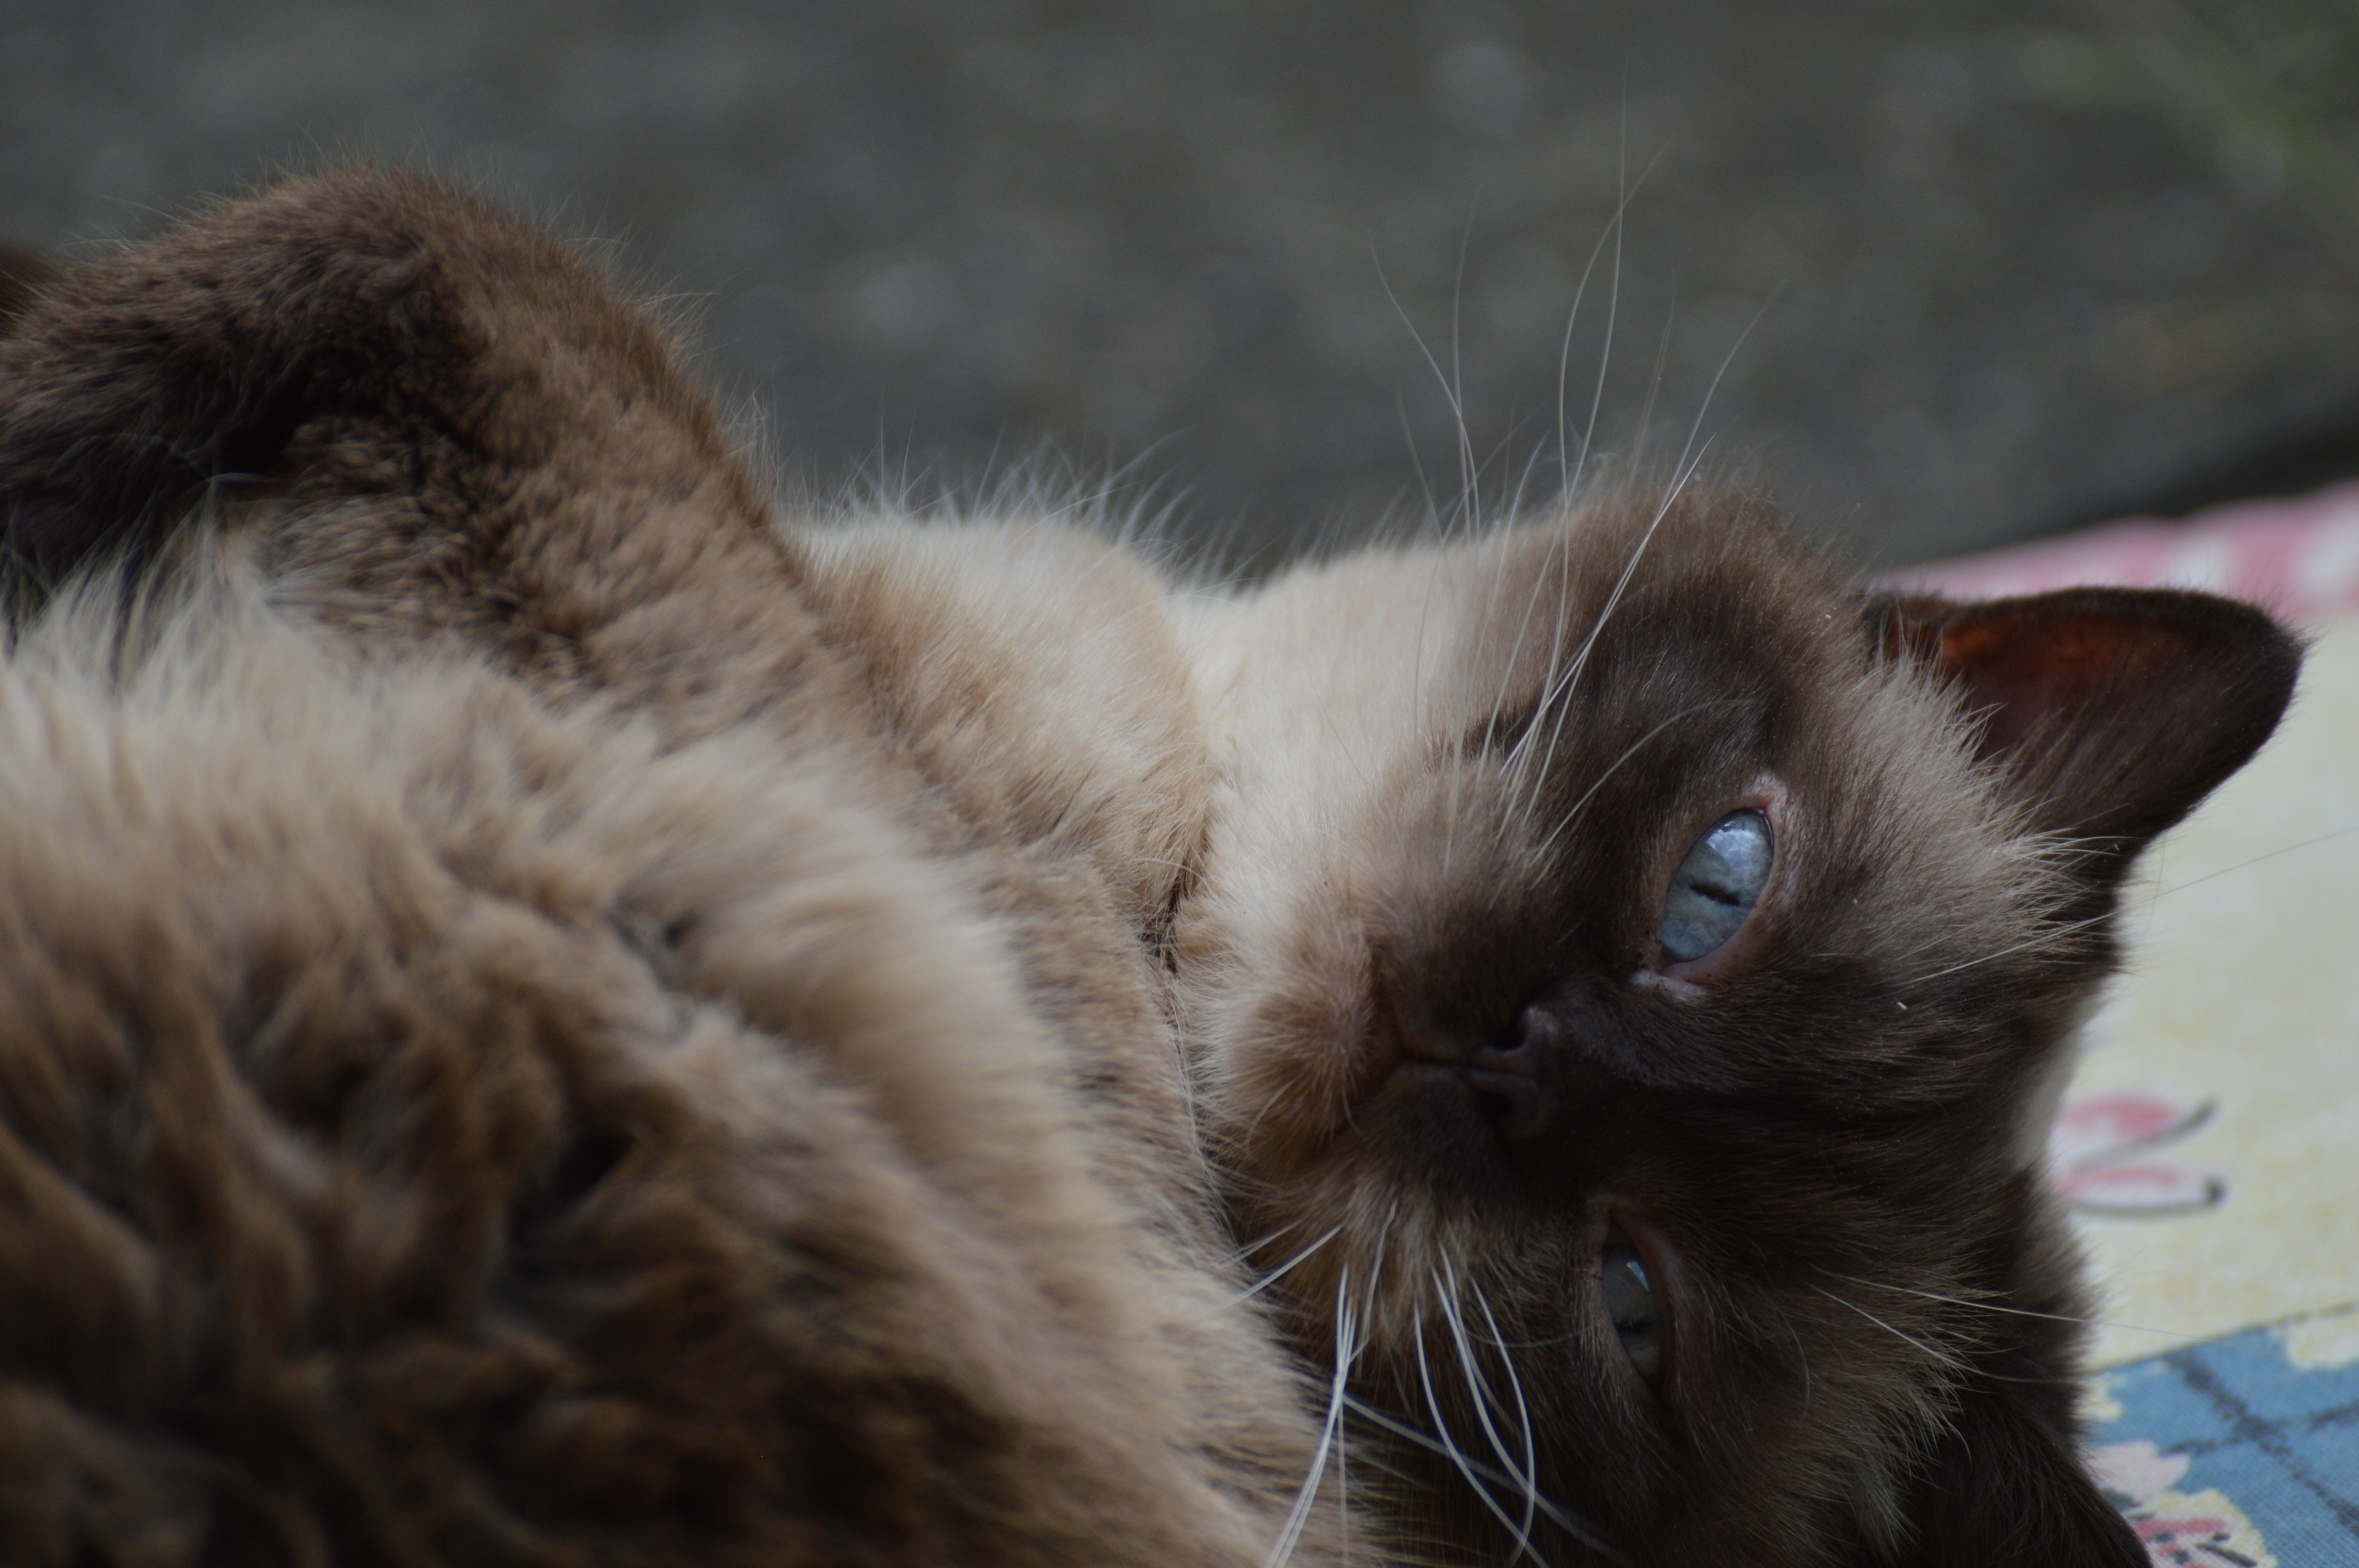
sweet, fur, kitten, cat, brown, mammal, fauna, blue eye, close up, thoroughbred, nose, whiskers, snout, beige, eye, vertebrate, mieze, dear, british shorthair, small to medium sized cats, cat like mammal